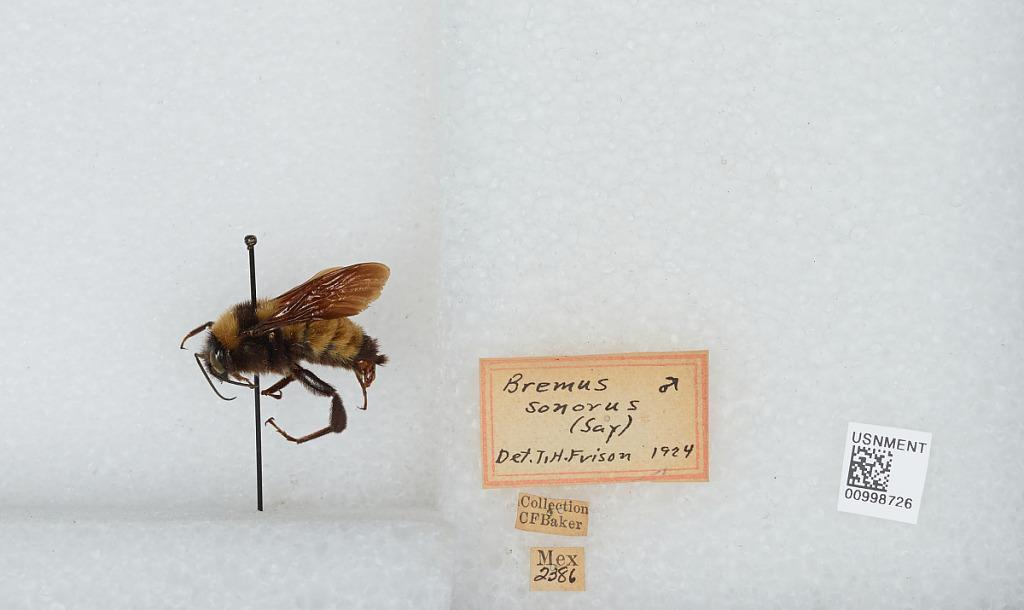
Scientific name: Bombus (Fervidobombus) sonorus Say
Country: Mexico
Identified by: Frison, T. H.